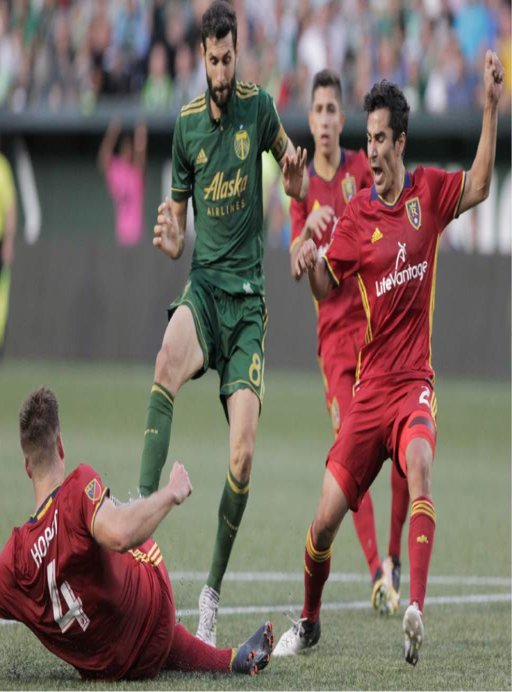
soccer player navigates through the defense during a soccer match